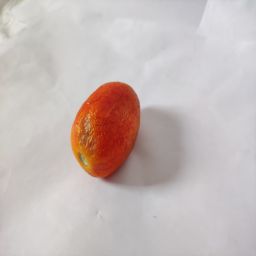
Crop: Tomato
Quality: Old